Hawaiian religion

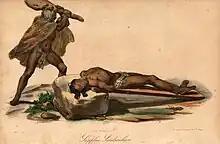
Hawaiian sacrifice, from Jacques Arago's account of Freycinet's travels around the world from 1817 to 1820.

The were well respected, educated individuals that made up a social hierarchy class that served the King and the Courtiers and assisted the (Common People). Selected to serve many practical and governmental purposes, often were healers, navigators, builders, prophets/temple workers, and philosophers.